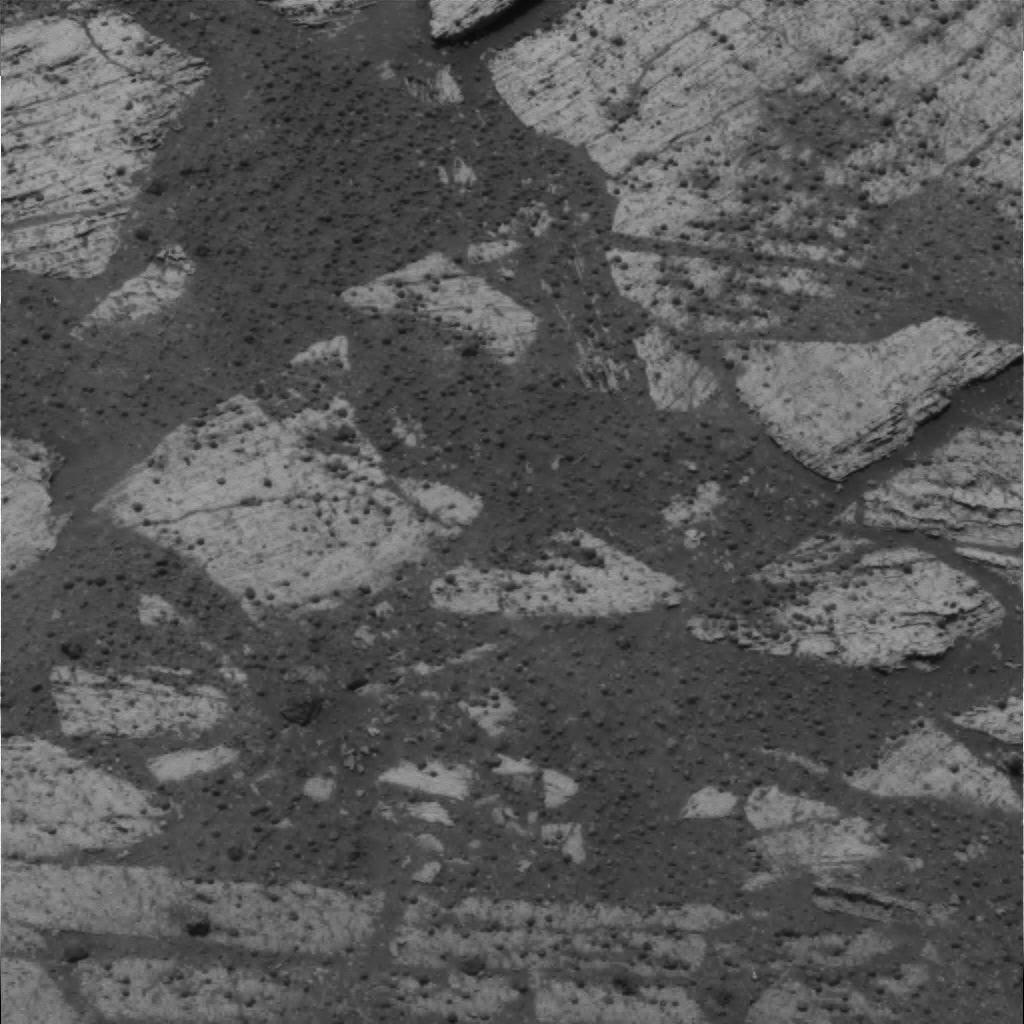
Surface features visible: Rock Outcrops, Clasts, Rock (Linear Features), Soil, Nearby Surface